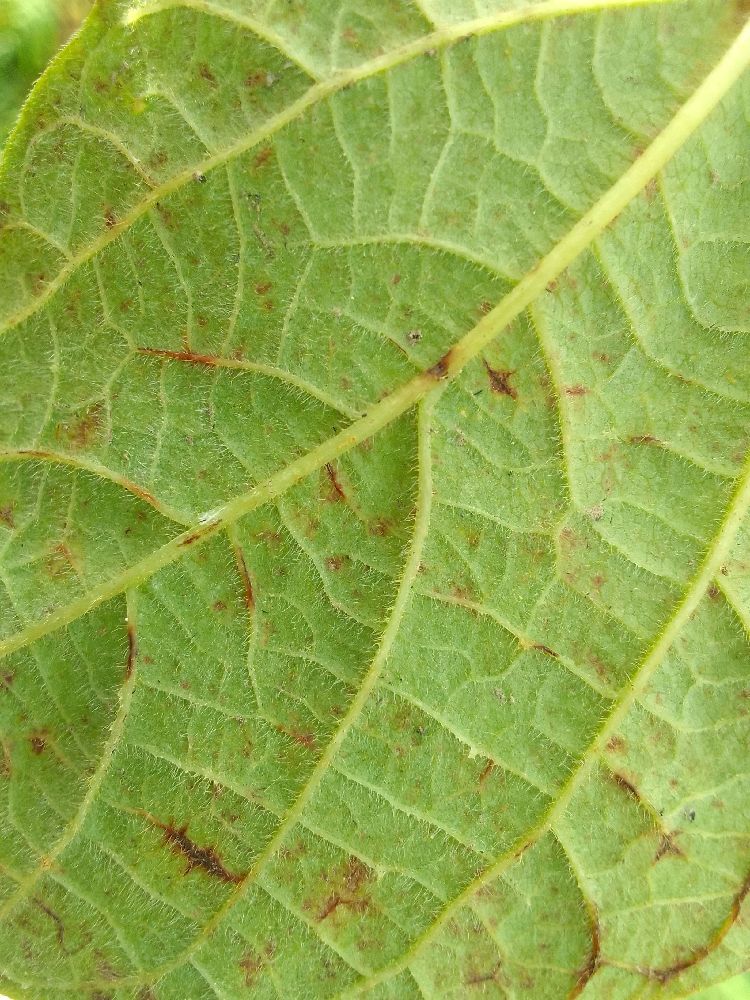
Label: anthracnose